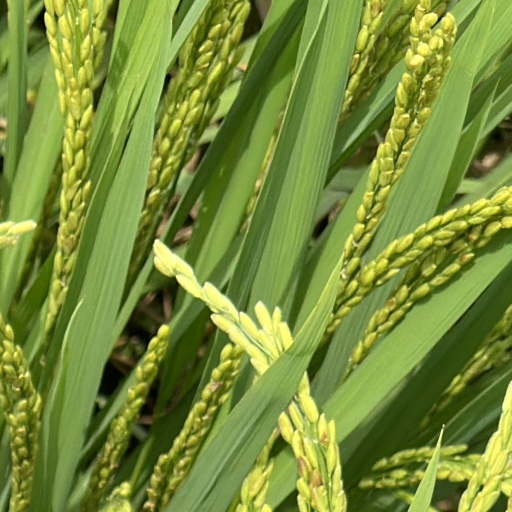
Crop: rice